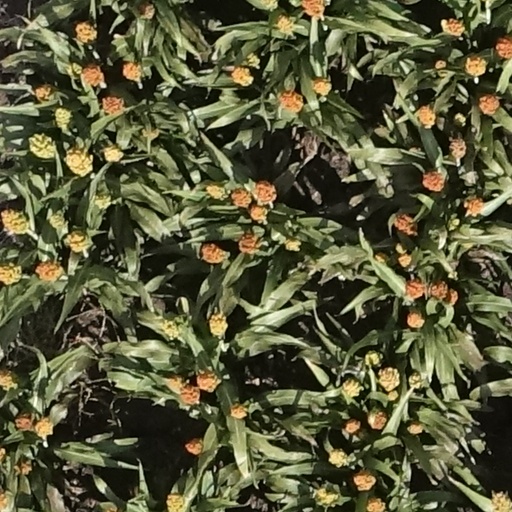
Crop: sorghum